Question: Please indicate a possible affordance area of baseball bat that can be used for holding
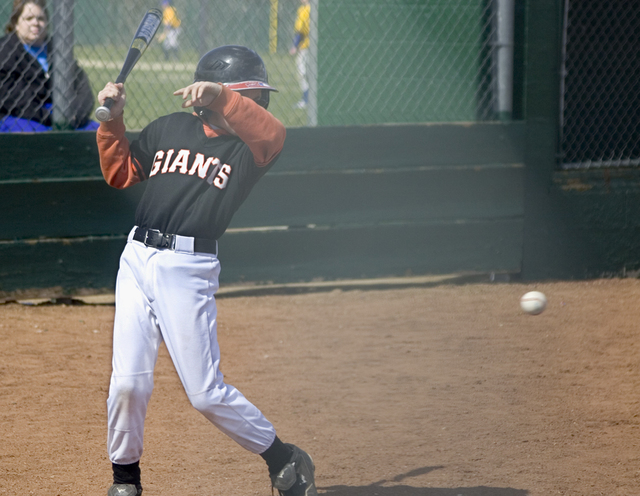
Answer: [93.211, 77.228, 130.193, 115.298]